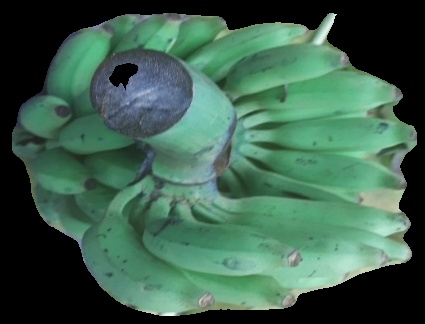
Variety: elakki-bale
Grade: grade2